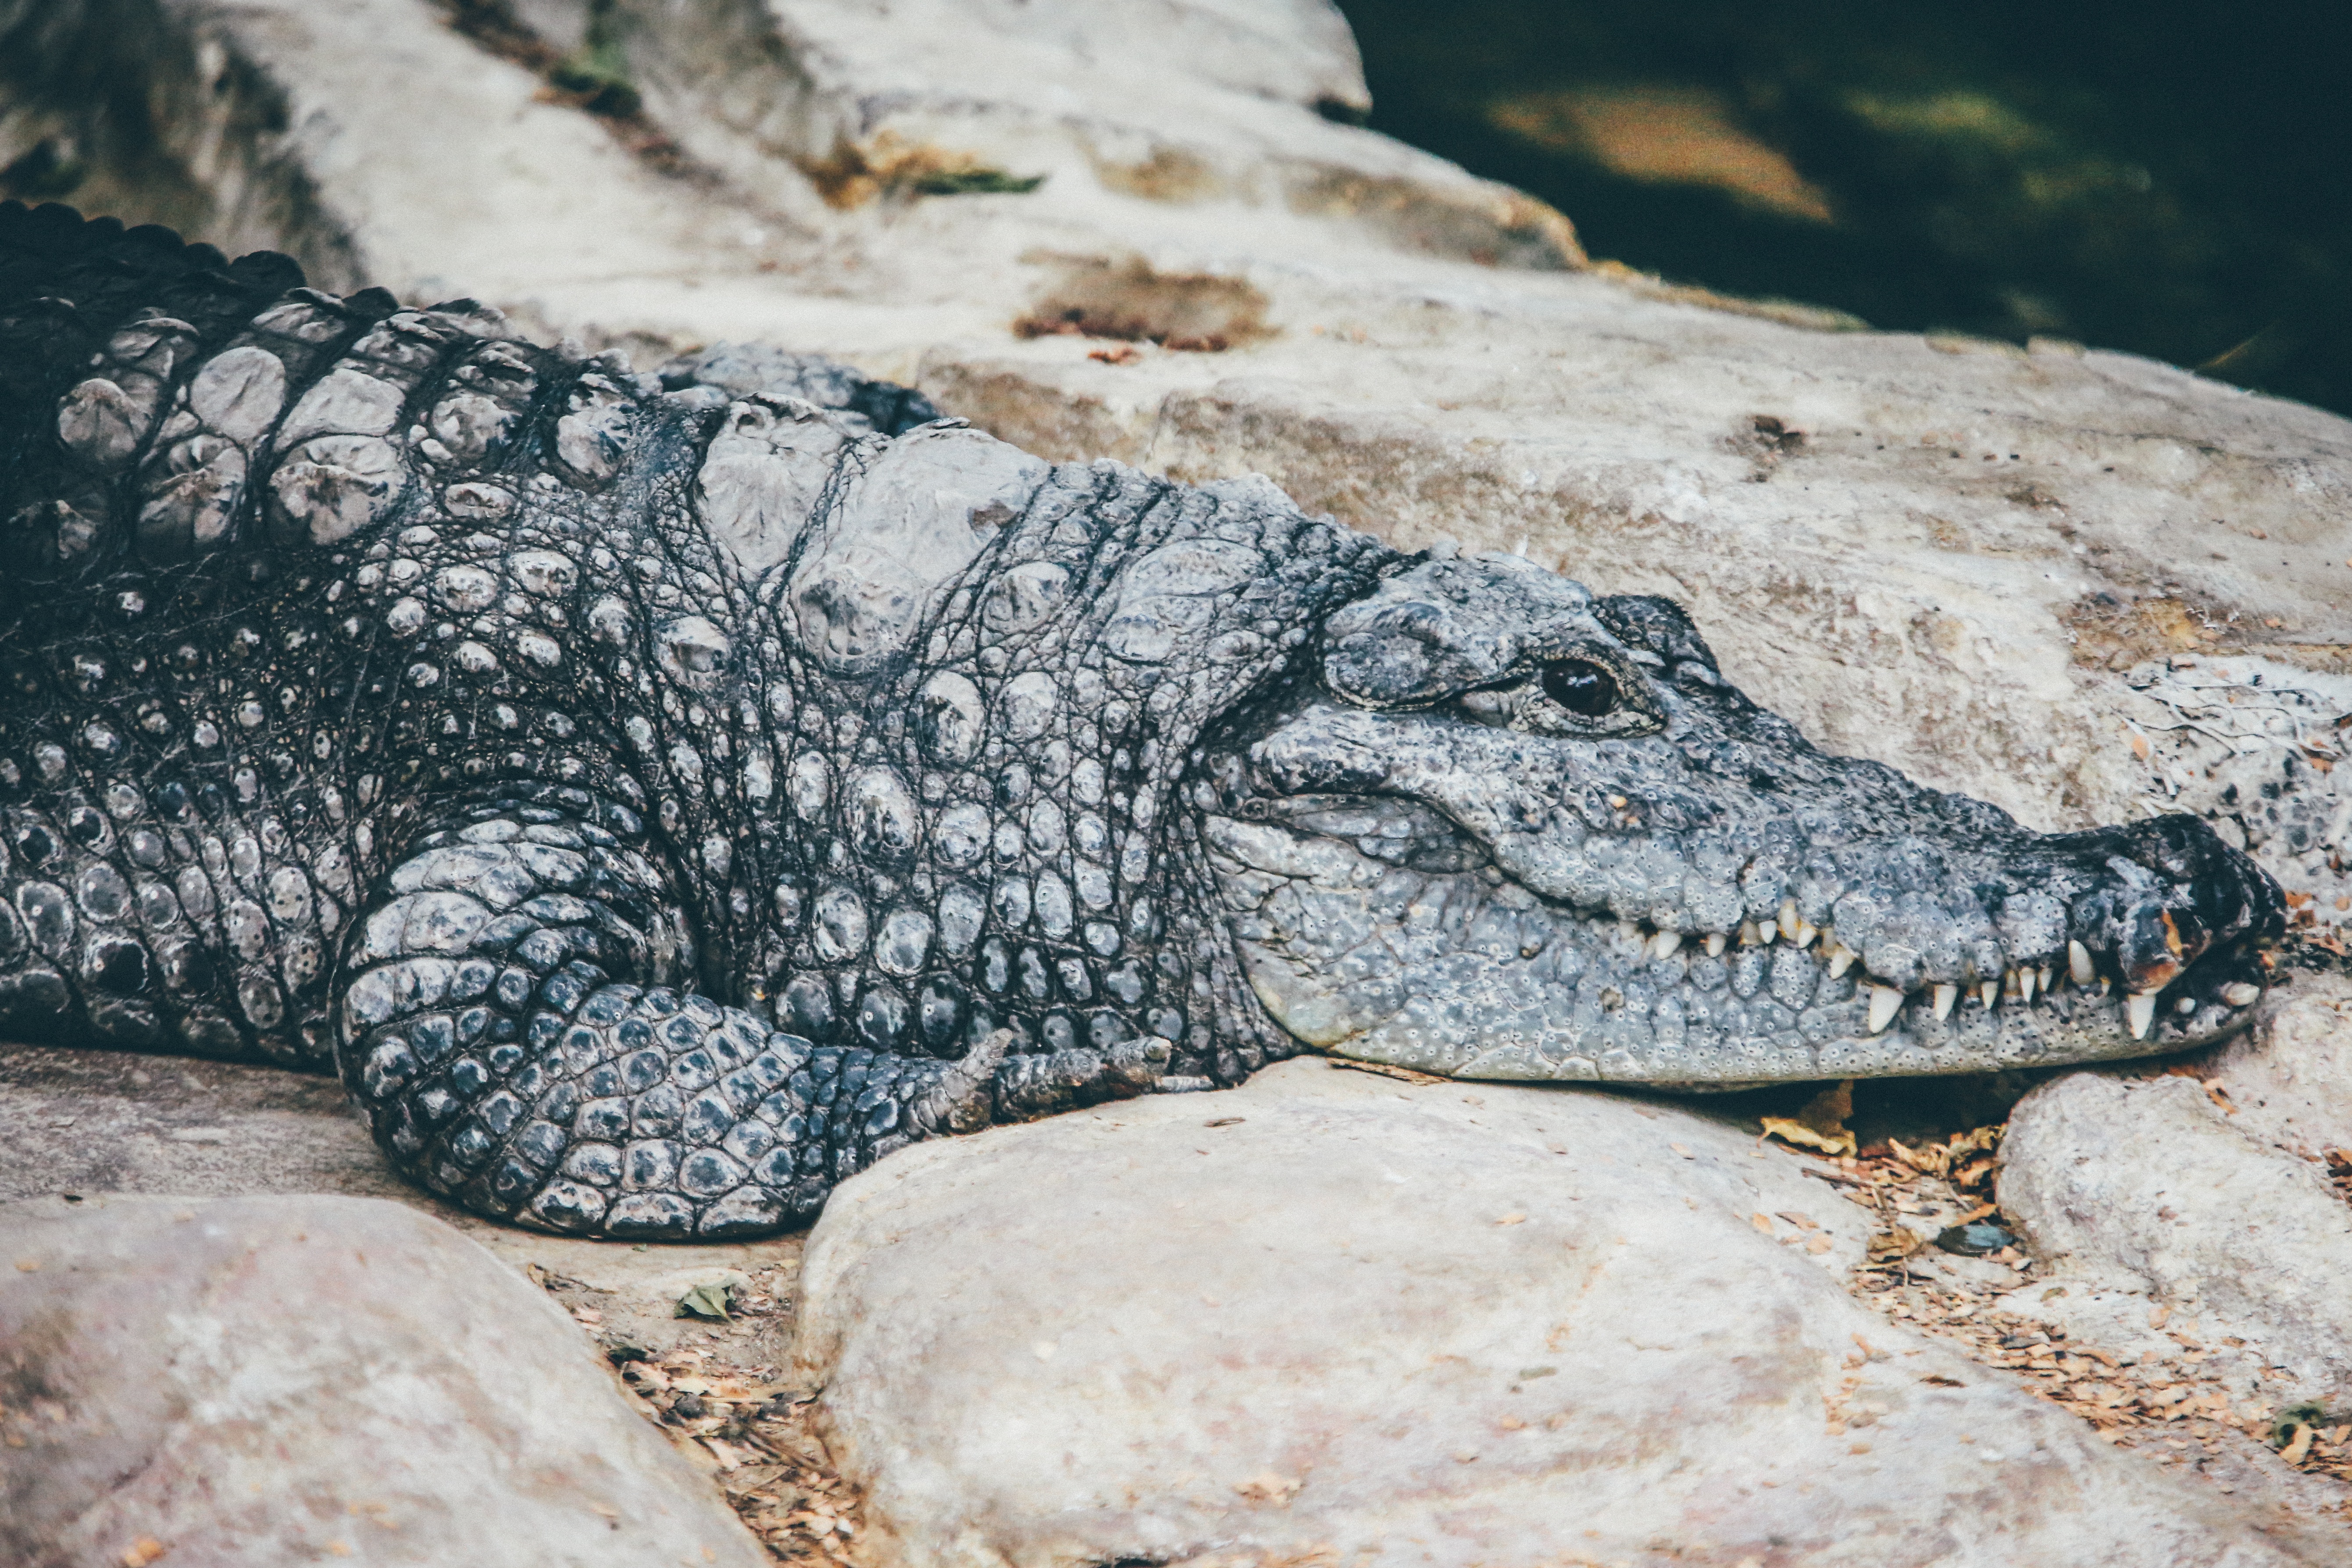
nature, animal, wildlife, zoo, reptile, fauna, crocodile, alligator, danger, vertebrate, crocodilia, nile crocodile